Lower Blackburn Grade Bridge

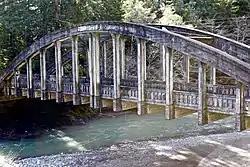

The Lower Blackburn Grade Bridge, also named the Van Duzen River Bridge or Mile 18 Bridge, is a reinforced concrete through arch with a main span approximately over the Van Duzen River about west of Bridgeville, California, United States. It was active from its construction in 1925 to 1985 when replaced.